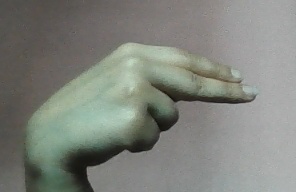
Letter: ain